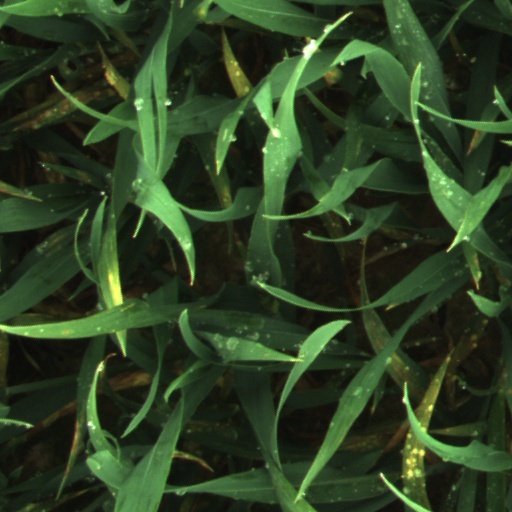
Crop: wheat